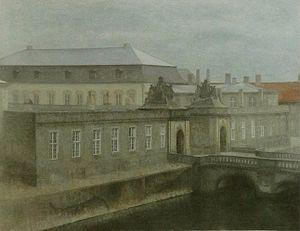
Vilhelm Hammershoi, né à Copenhague le 15 mai 1864 et mort dans la même ville le 13 février 1916, est un peintre intimiste danois.